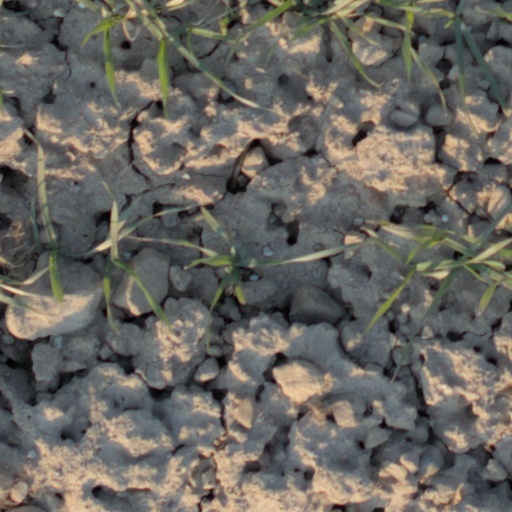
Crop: wheat